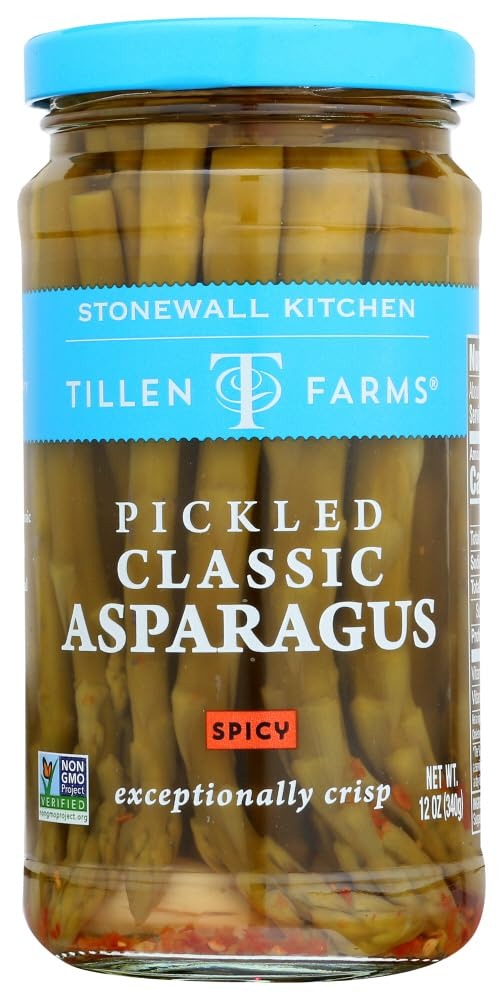
Item Name: Tillen Farms Asparagus - Pickled - Hot and Spicy Crispy - 12 oz - case of 6
Product Description: Tillen Farms Pickled Crispy Hot & Spicy Asparagus is the perfect way to add a little unusual to your everyday fare. Tillen Farms is committed to quality and works with local farmers to grow and harvest the best asparagus each spring. Pickled Crispy Asparagus has a fantastic, zesty, crushed chili flavor that you're sure to love. Serve as a delicious and healthy appetizer, an elegant cocktail party snack or as the stirrer in a Bloody Mary. Once your crispy asparagus is gone, save the juice and use it to add flavor to a martini.
Value: 12.0
Unit: Fl Oz

Price: 38.49